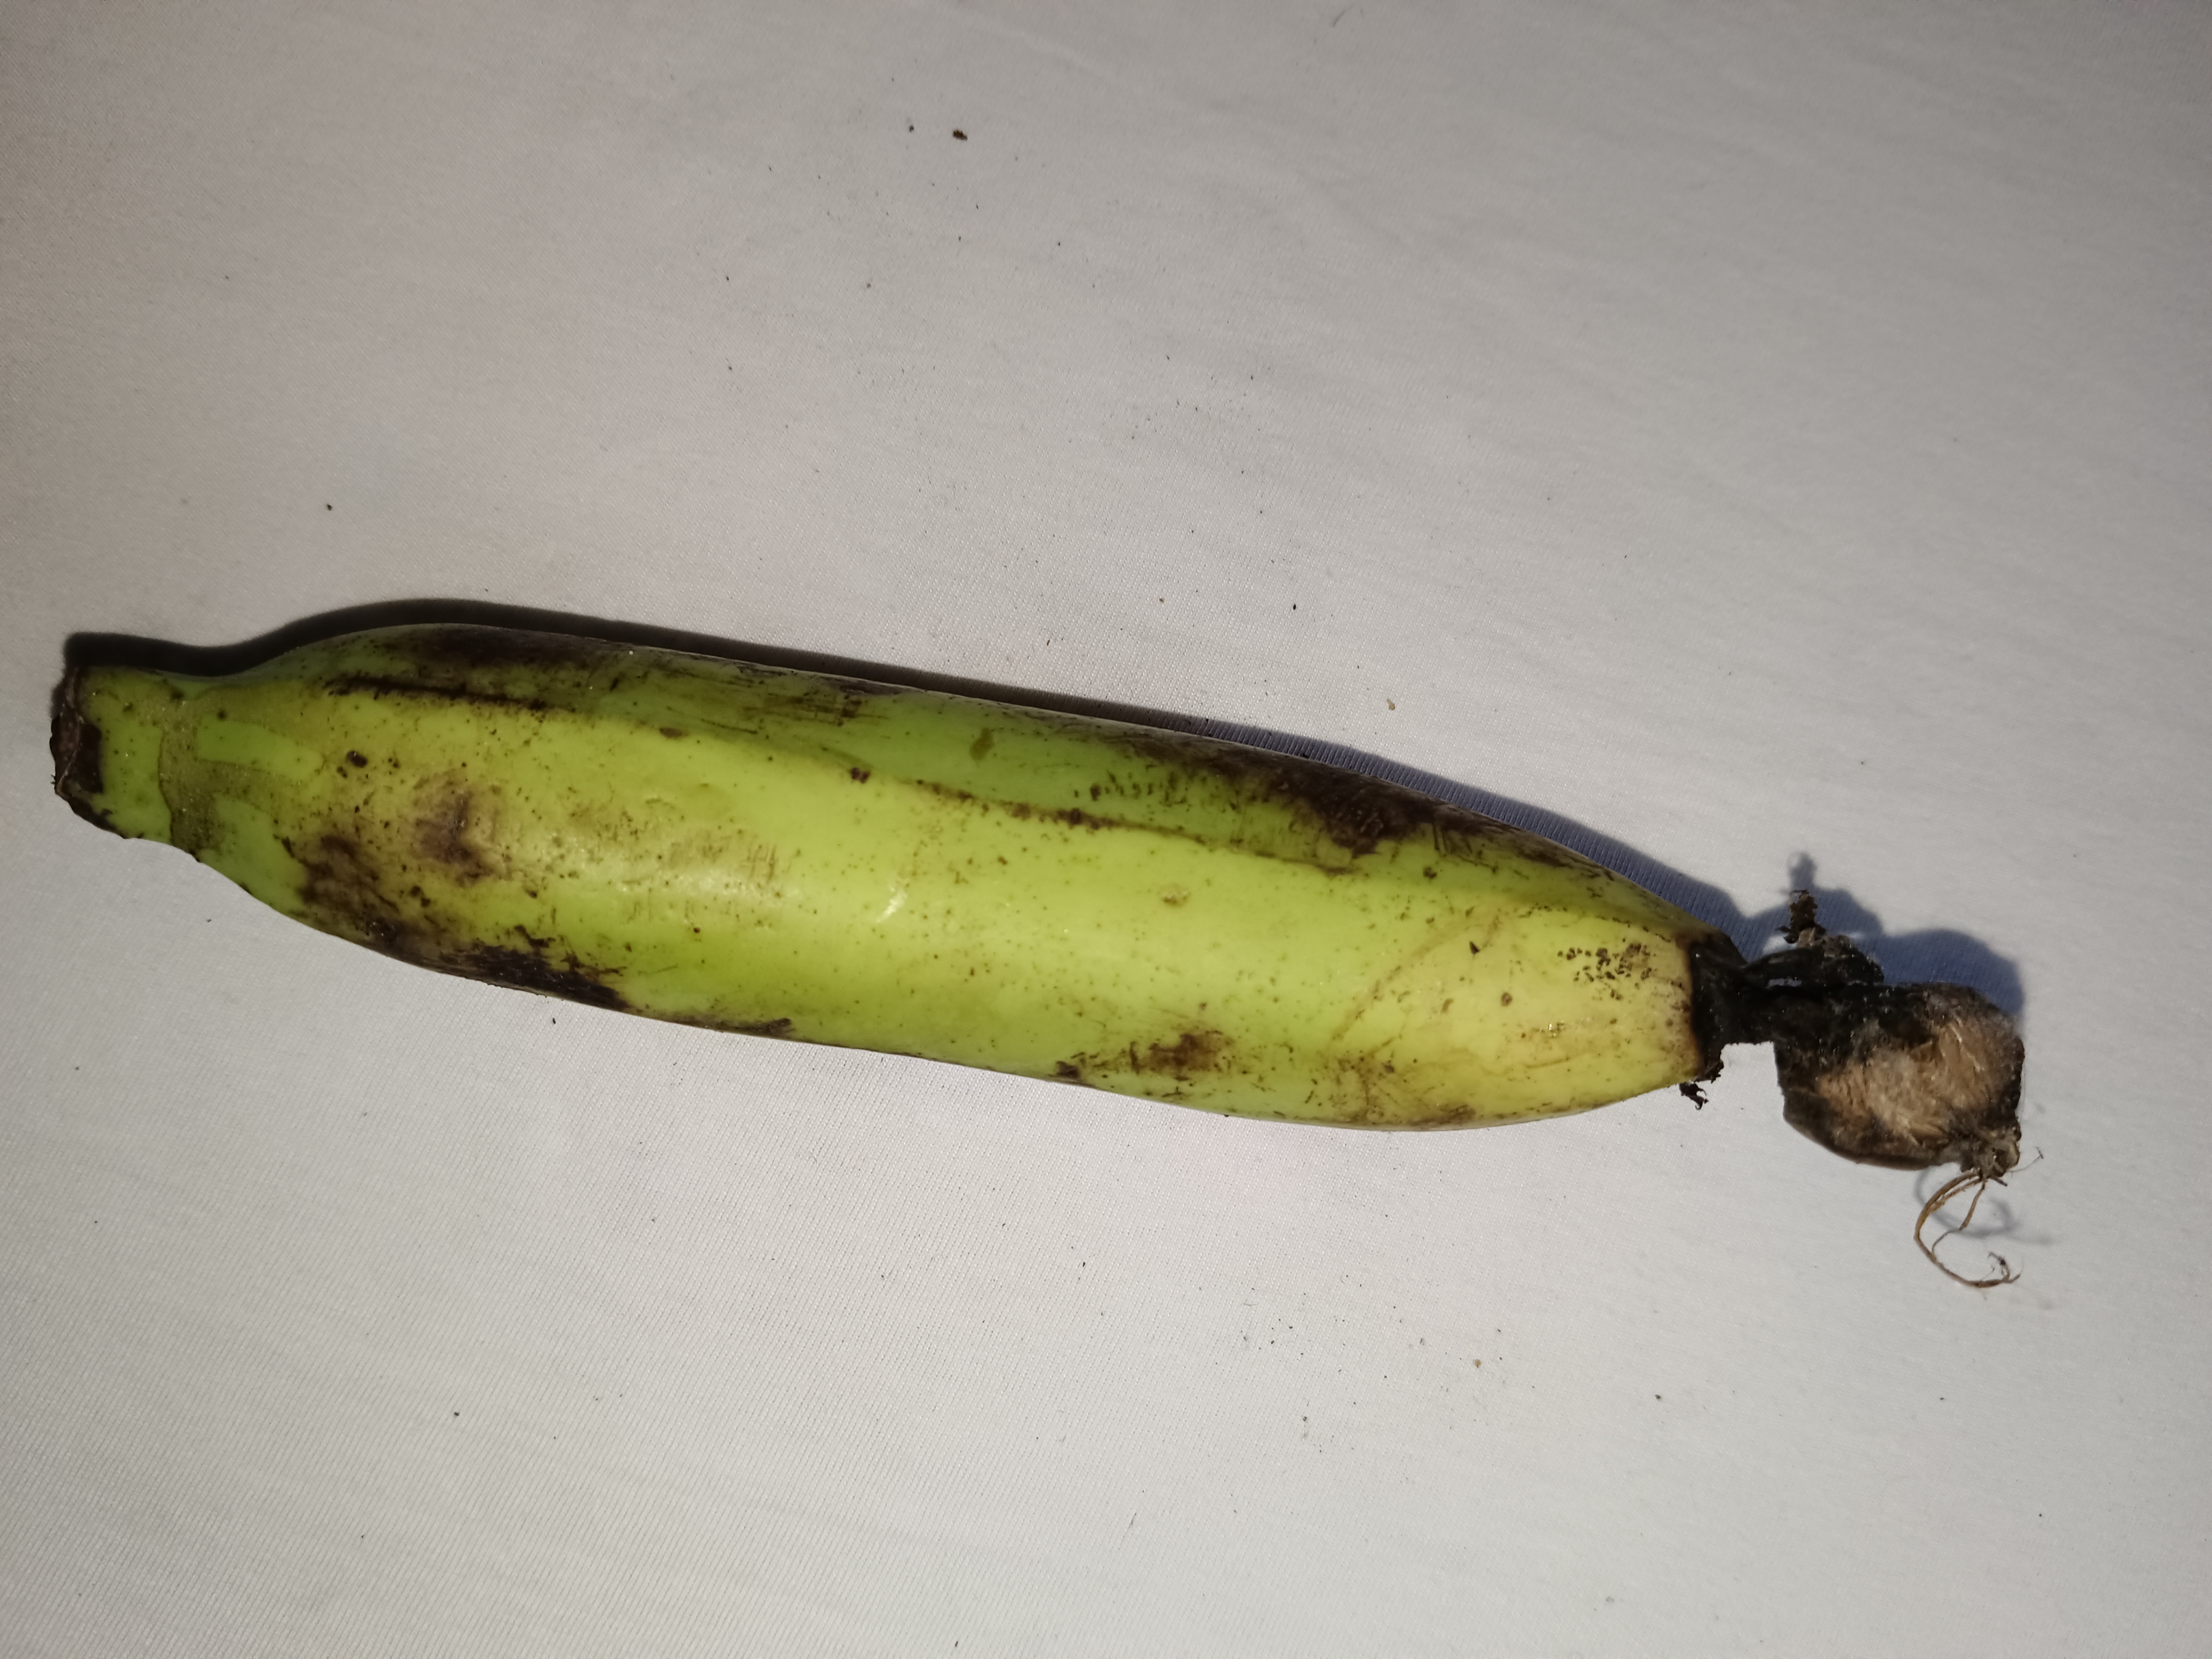
Banana variety: Shagor